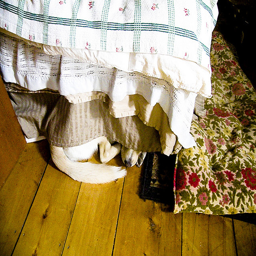
A large brown dog sitting under a bed next to a rug
a white dog is sleeping under a bed with a white and blue bedspread
A white dog laying partially underneath multiple blankets.
A dog sleeping under the dust ruffle of a bed.
A dog is hiding half under a bed with its nose and rump sticking out.